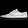
Label: Sneaker